Aragua

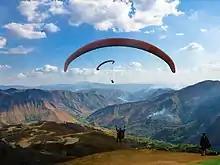
Tovar Municipality

It is composed of the governor of Aragua and a group of state secretaries who are appointed by him. The governor is elected by the people by direct and secret vote for a period of four years and with the possibility of immediate re-election for an equal period, being in charge of the state administration.